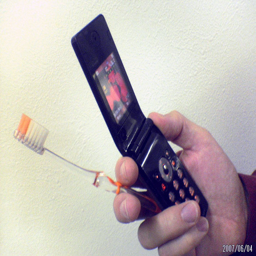
A hand holding a cell phone in it's right hand.
A person holding a mobile and a toothbrush in a hand.
Someone using a cell phone while brushing their teeth
A person holding up an open cell phone and toothbrush.
A persons hand holding a cellular flip phone and a toothbrush in one hand.